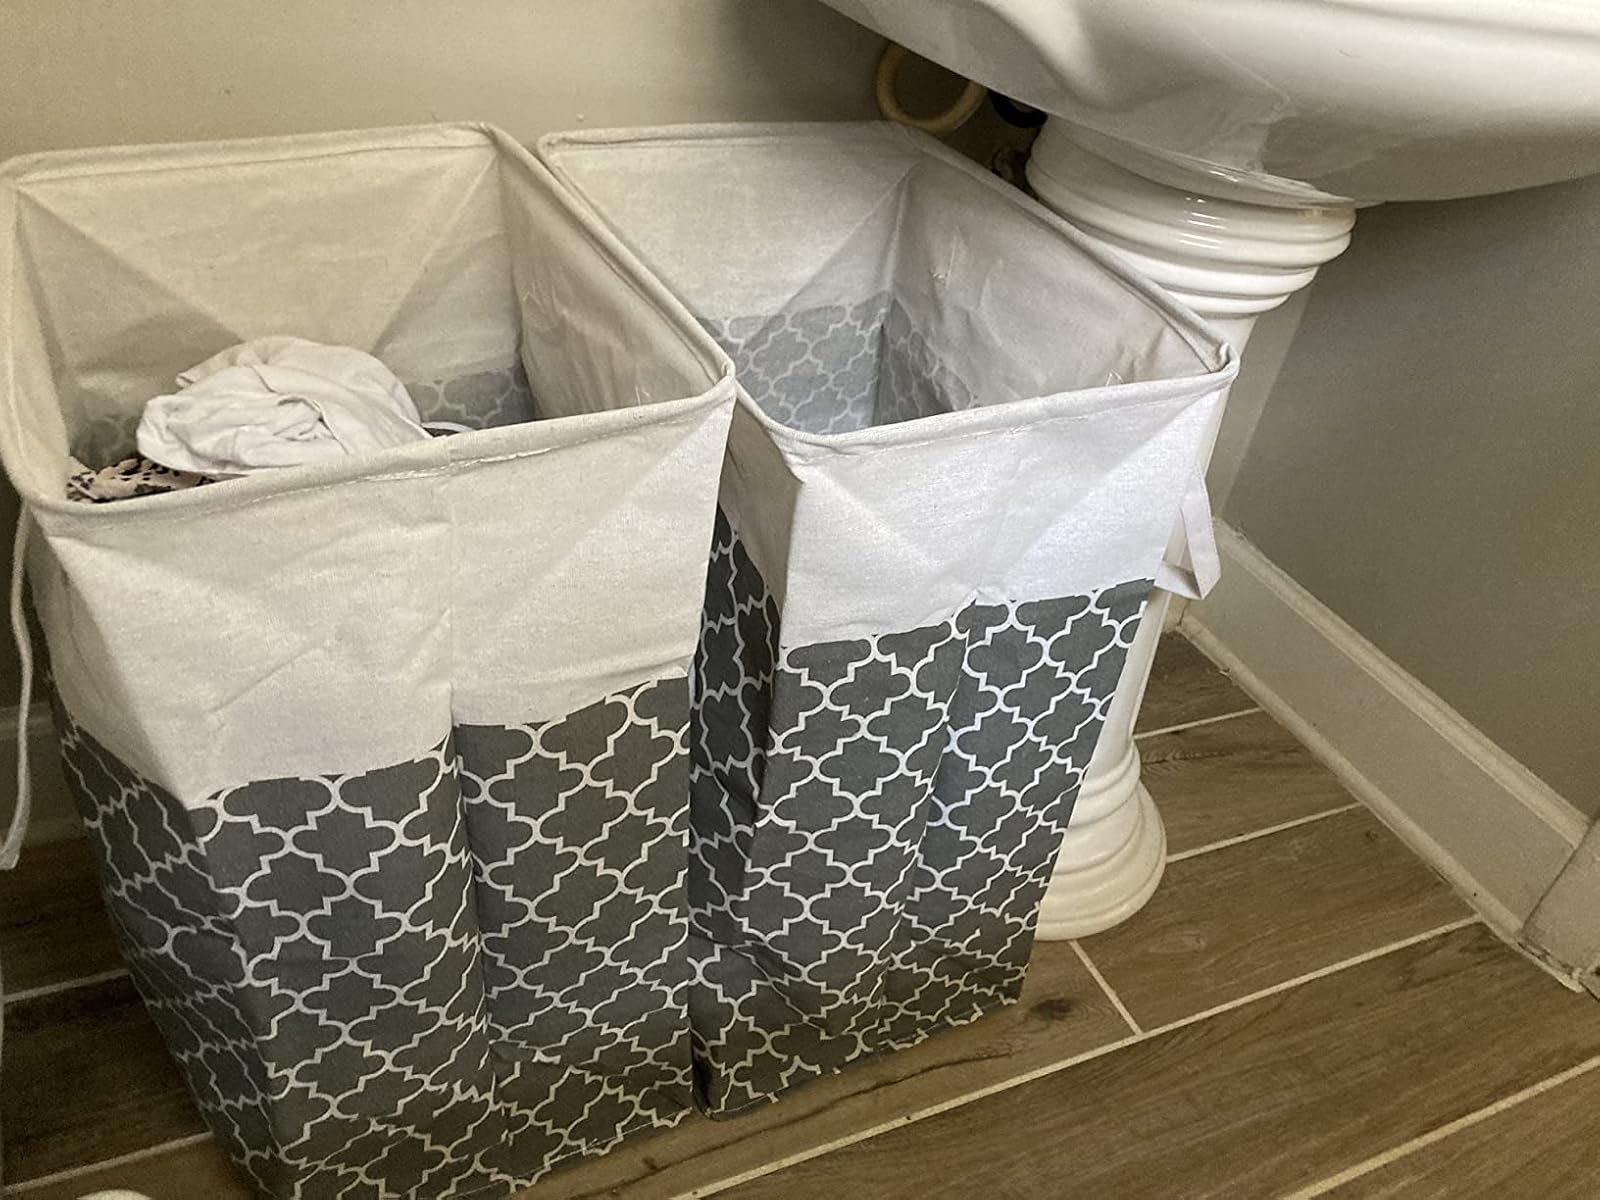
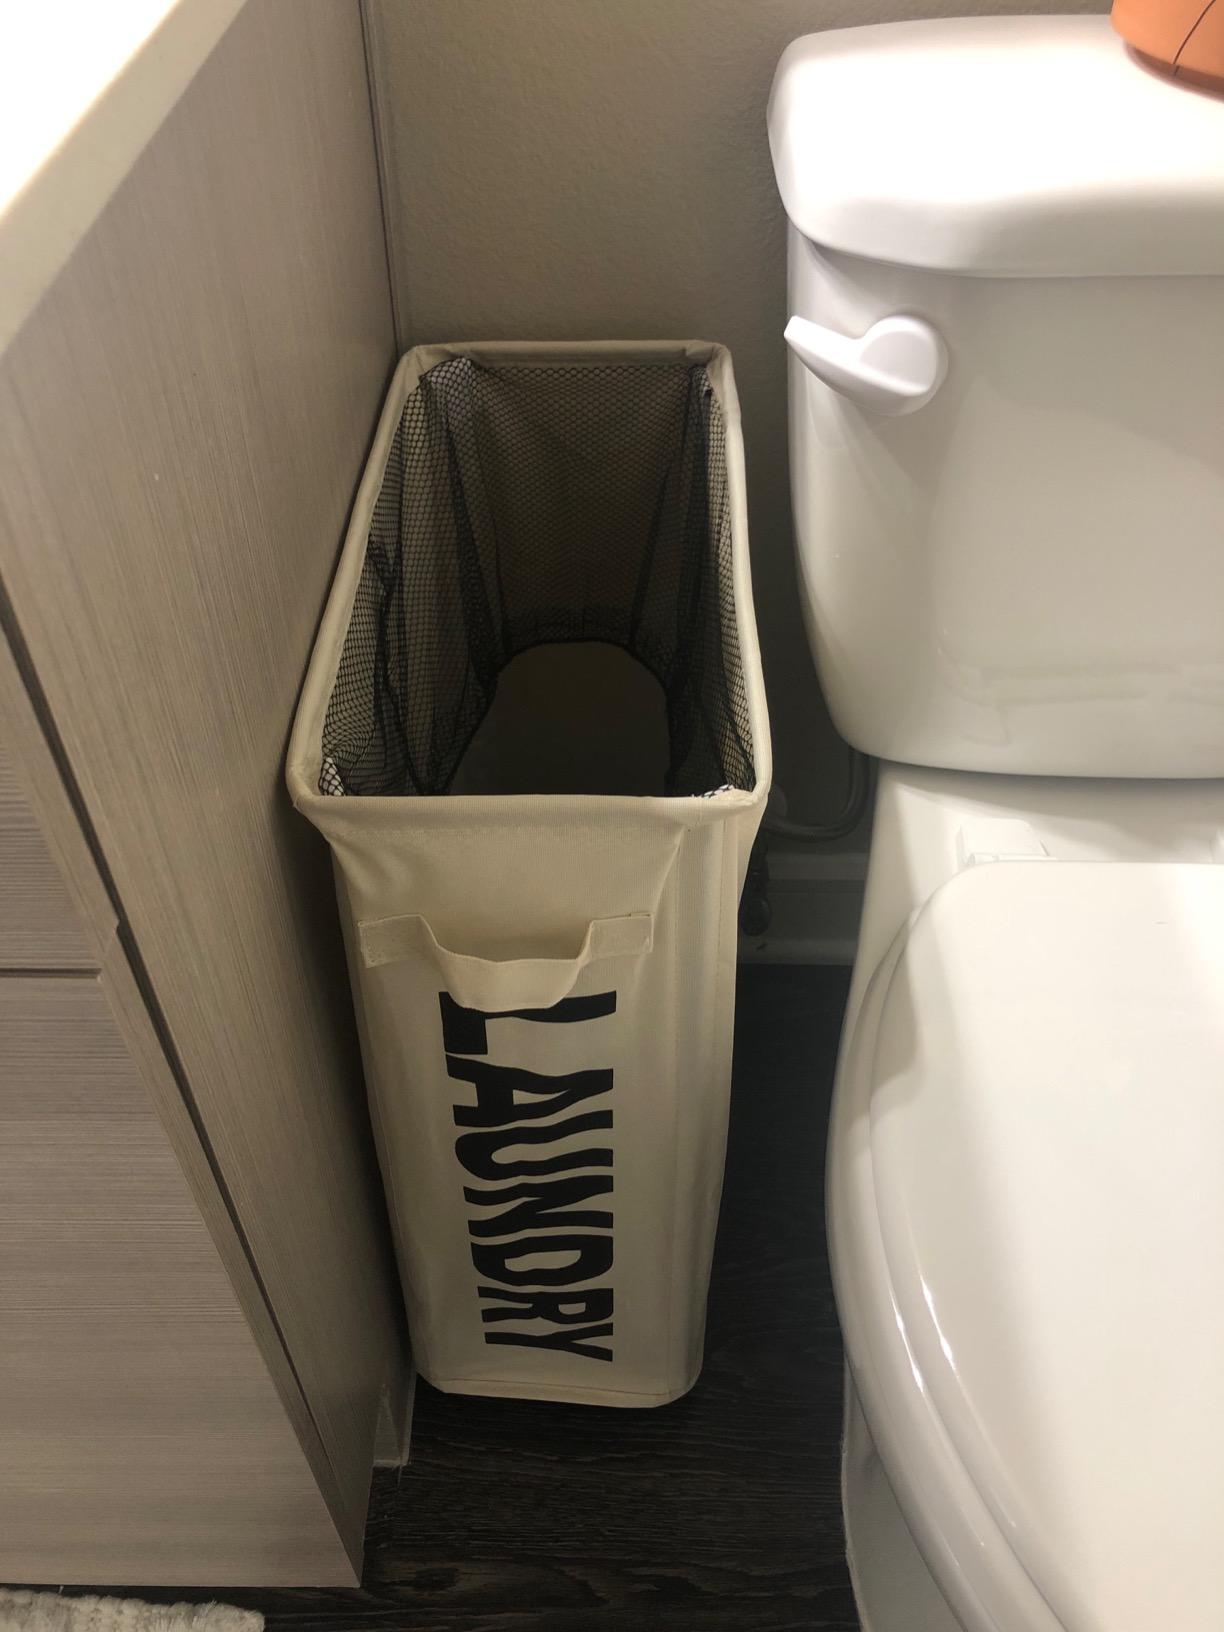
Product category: items_hamper
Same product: no